Nino Terzo

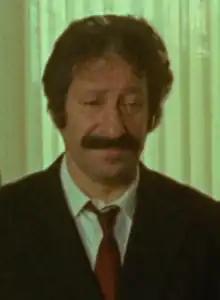
Nino Terzo in "Mezzanotte d'amore" (1970)

Born in Palermo as Antonino Terzo, he worked intensively in the avanspettacolo and revue theater, entering the stage companies of Totò, Peppino De Filippo, Franco and Ciccio, Domenico Modugno, among others. Terzo was also active as a singer, appearing in several operettas.